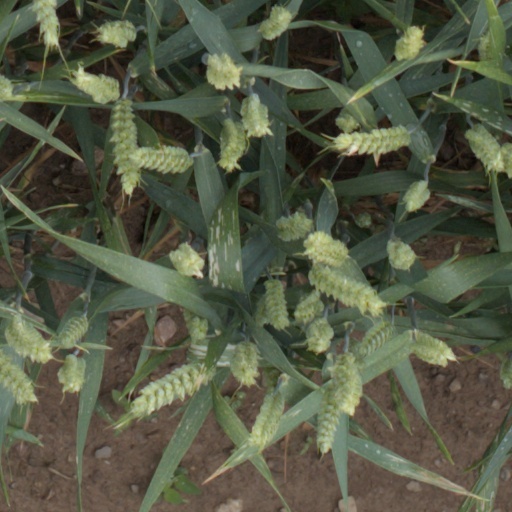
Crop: wheat